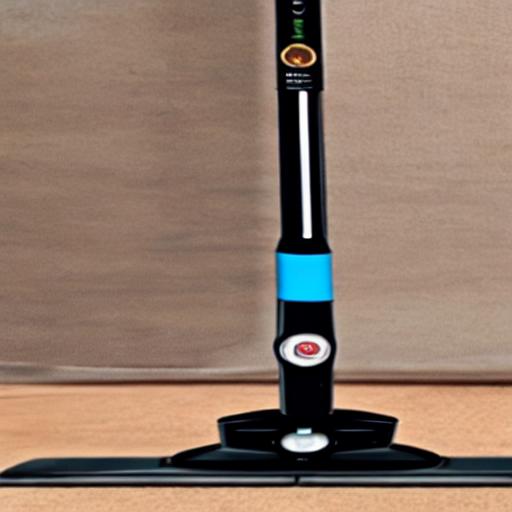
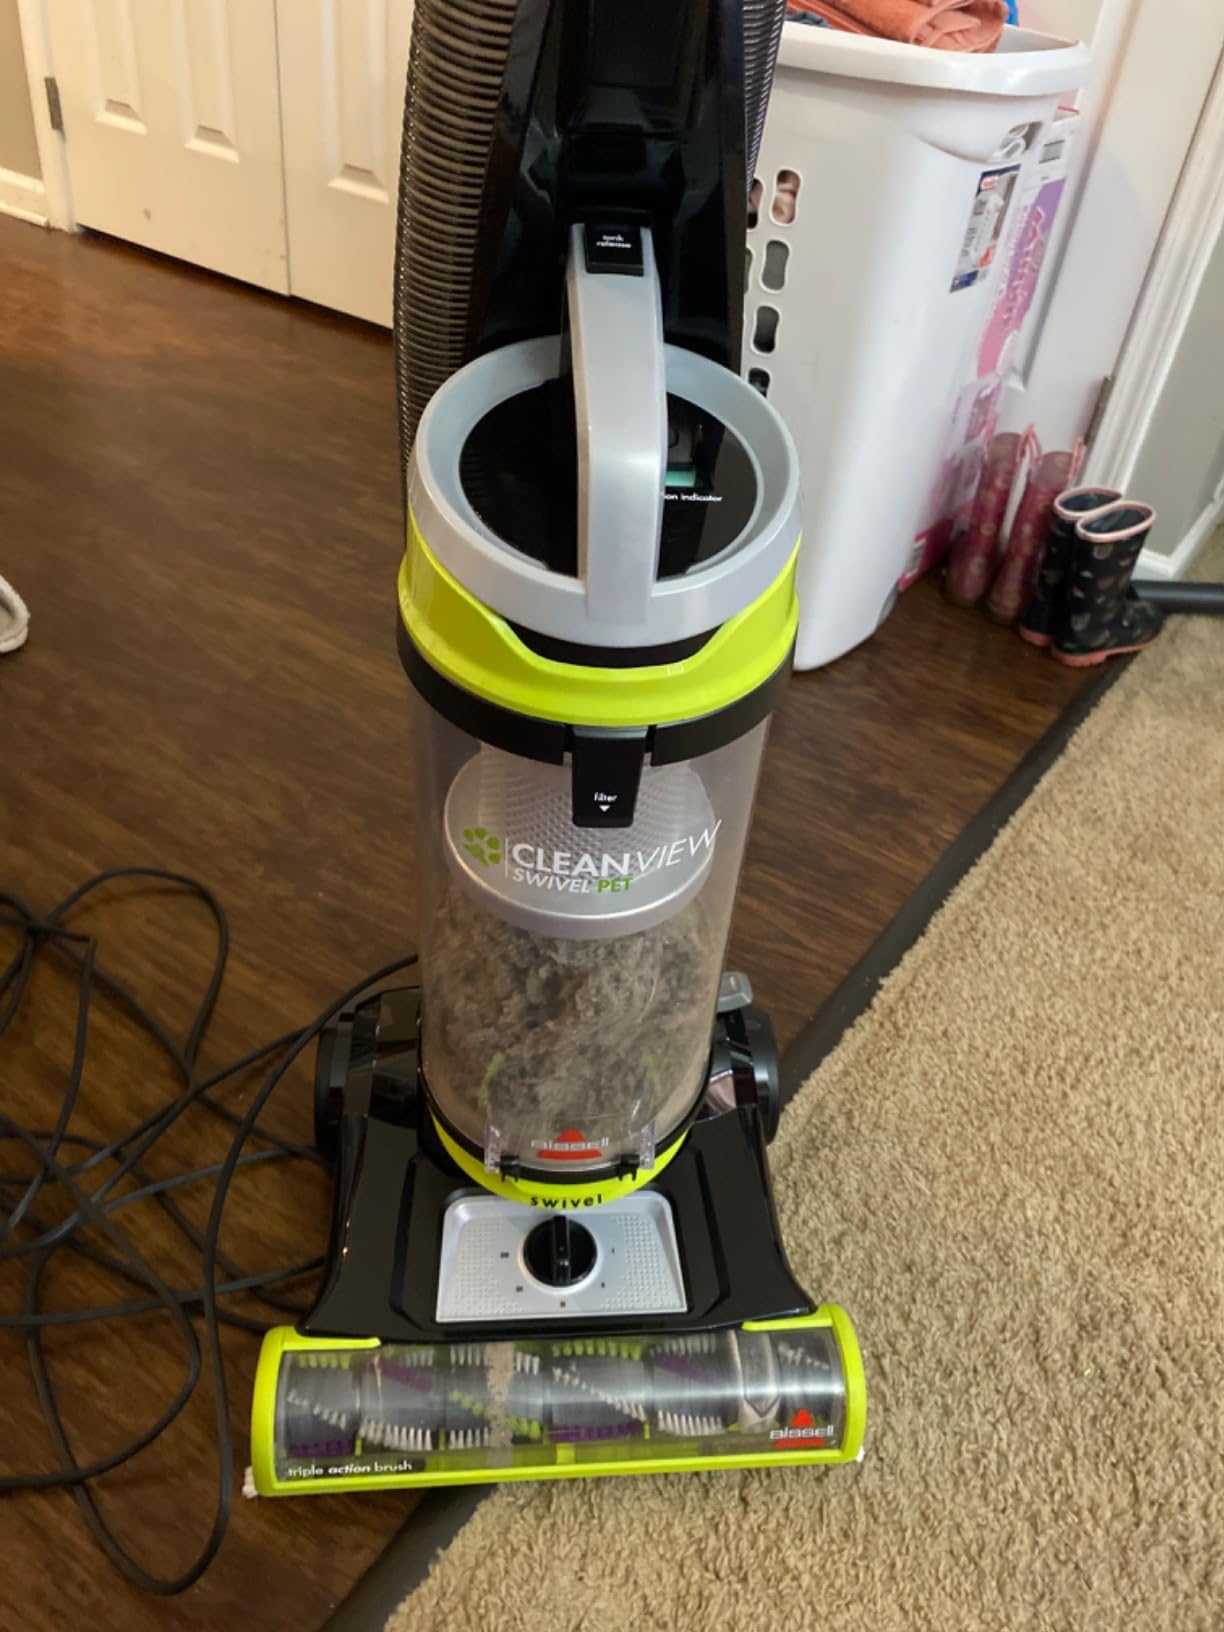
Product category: items_vacuum
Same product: no